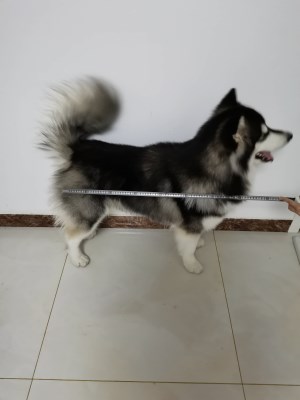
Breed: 1324-n000004-malamute